Judy Kilpatrick

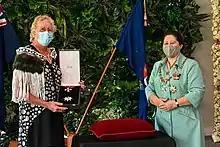
Kilpatrick (left), after her investiture as a Dame Companion of the New Zealand Order of Merit by the governor-general, Dame Cindy Kiro, at Government House, Auckland, on 18 February 2022

Dame Judith Anne Kilpatrick (born ) is a retired New Zealand nursing academic. After serving as head of the nursing school at the Auckland Institute of Technology, she moved to the University of Auckland, where she co-founded the School of Nursing in 1999.